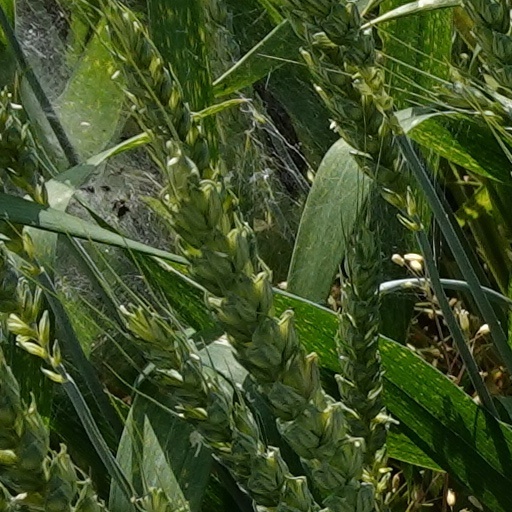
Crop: wheat